Georgia Redmayne

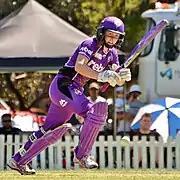

In May 2016, Redmayne, who had been contemplating retirement, was recruited by Tasmanian Roar for the 2016–17 WNCL season. The Roar's coach, Julia Price, told "The Examiner" that Redmayne would be able to assist the Roar's captain and vice-captain with field settings and tactics, and strengthen the batting order. In July 2016, Redmayne also joined Hobart Hurricanes for its WBBL|02 campaign.